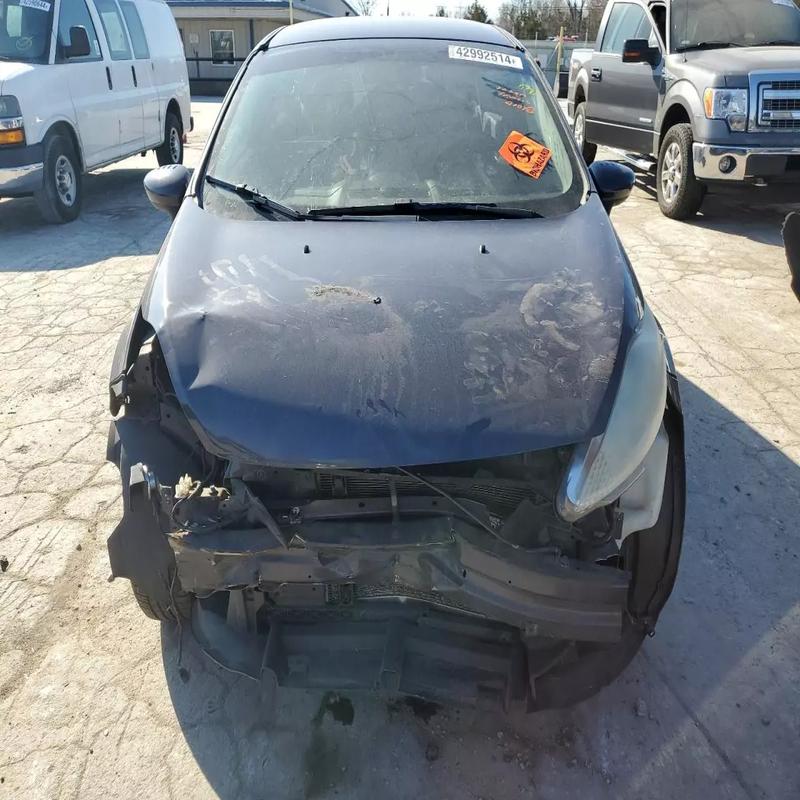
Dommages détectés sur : plaque d'immatriculation avant, pare-choc avant, feu avant droit, feu avant gauche, capot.
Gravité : majeur